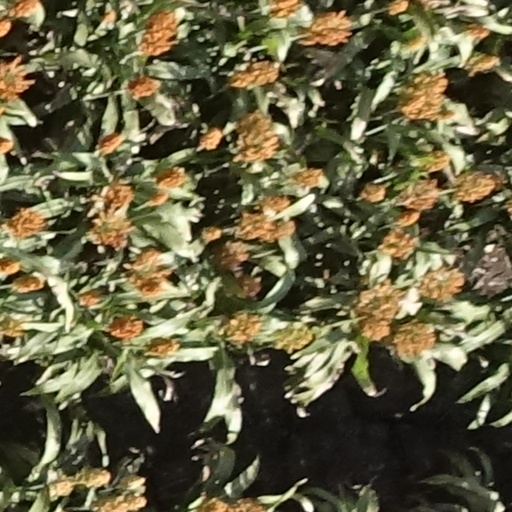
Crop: sorghum